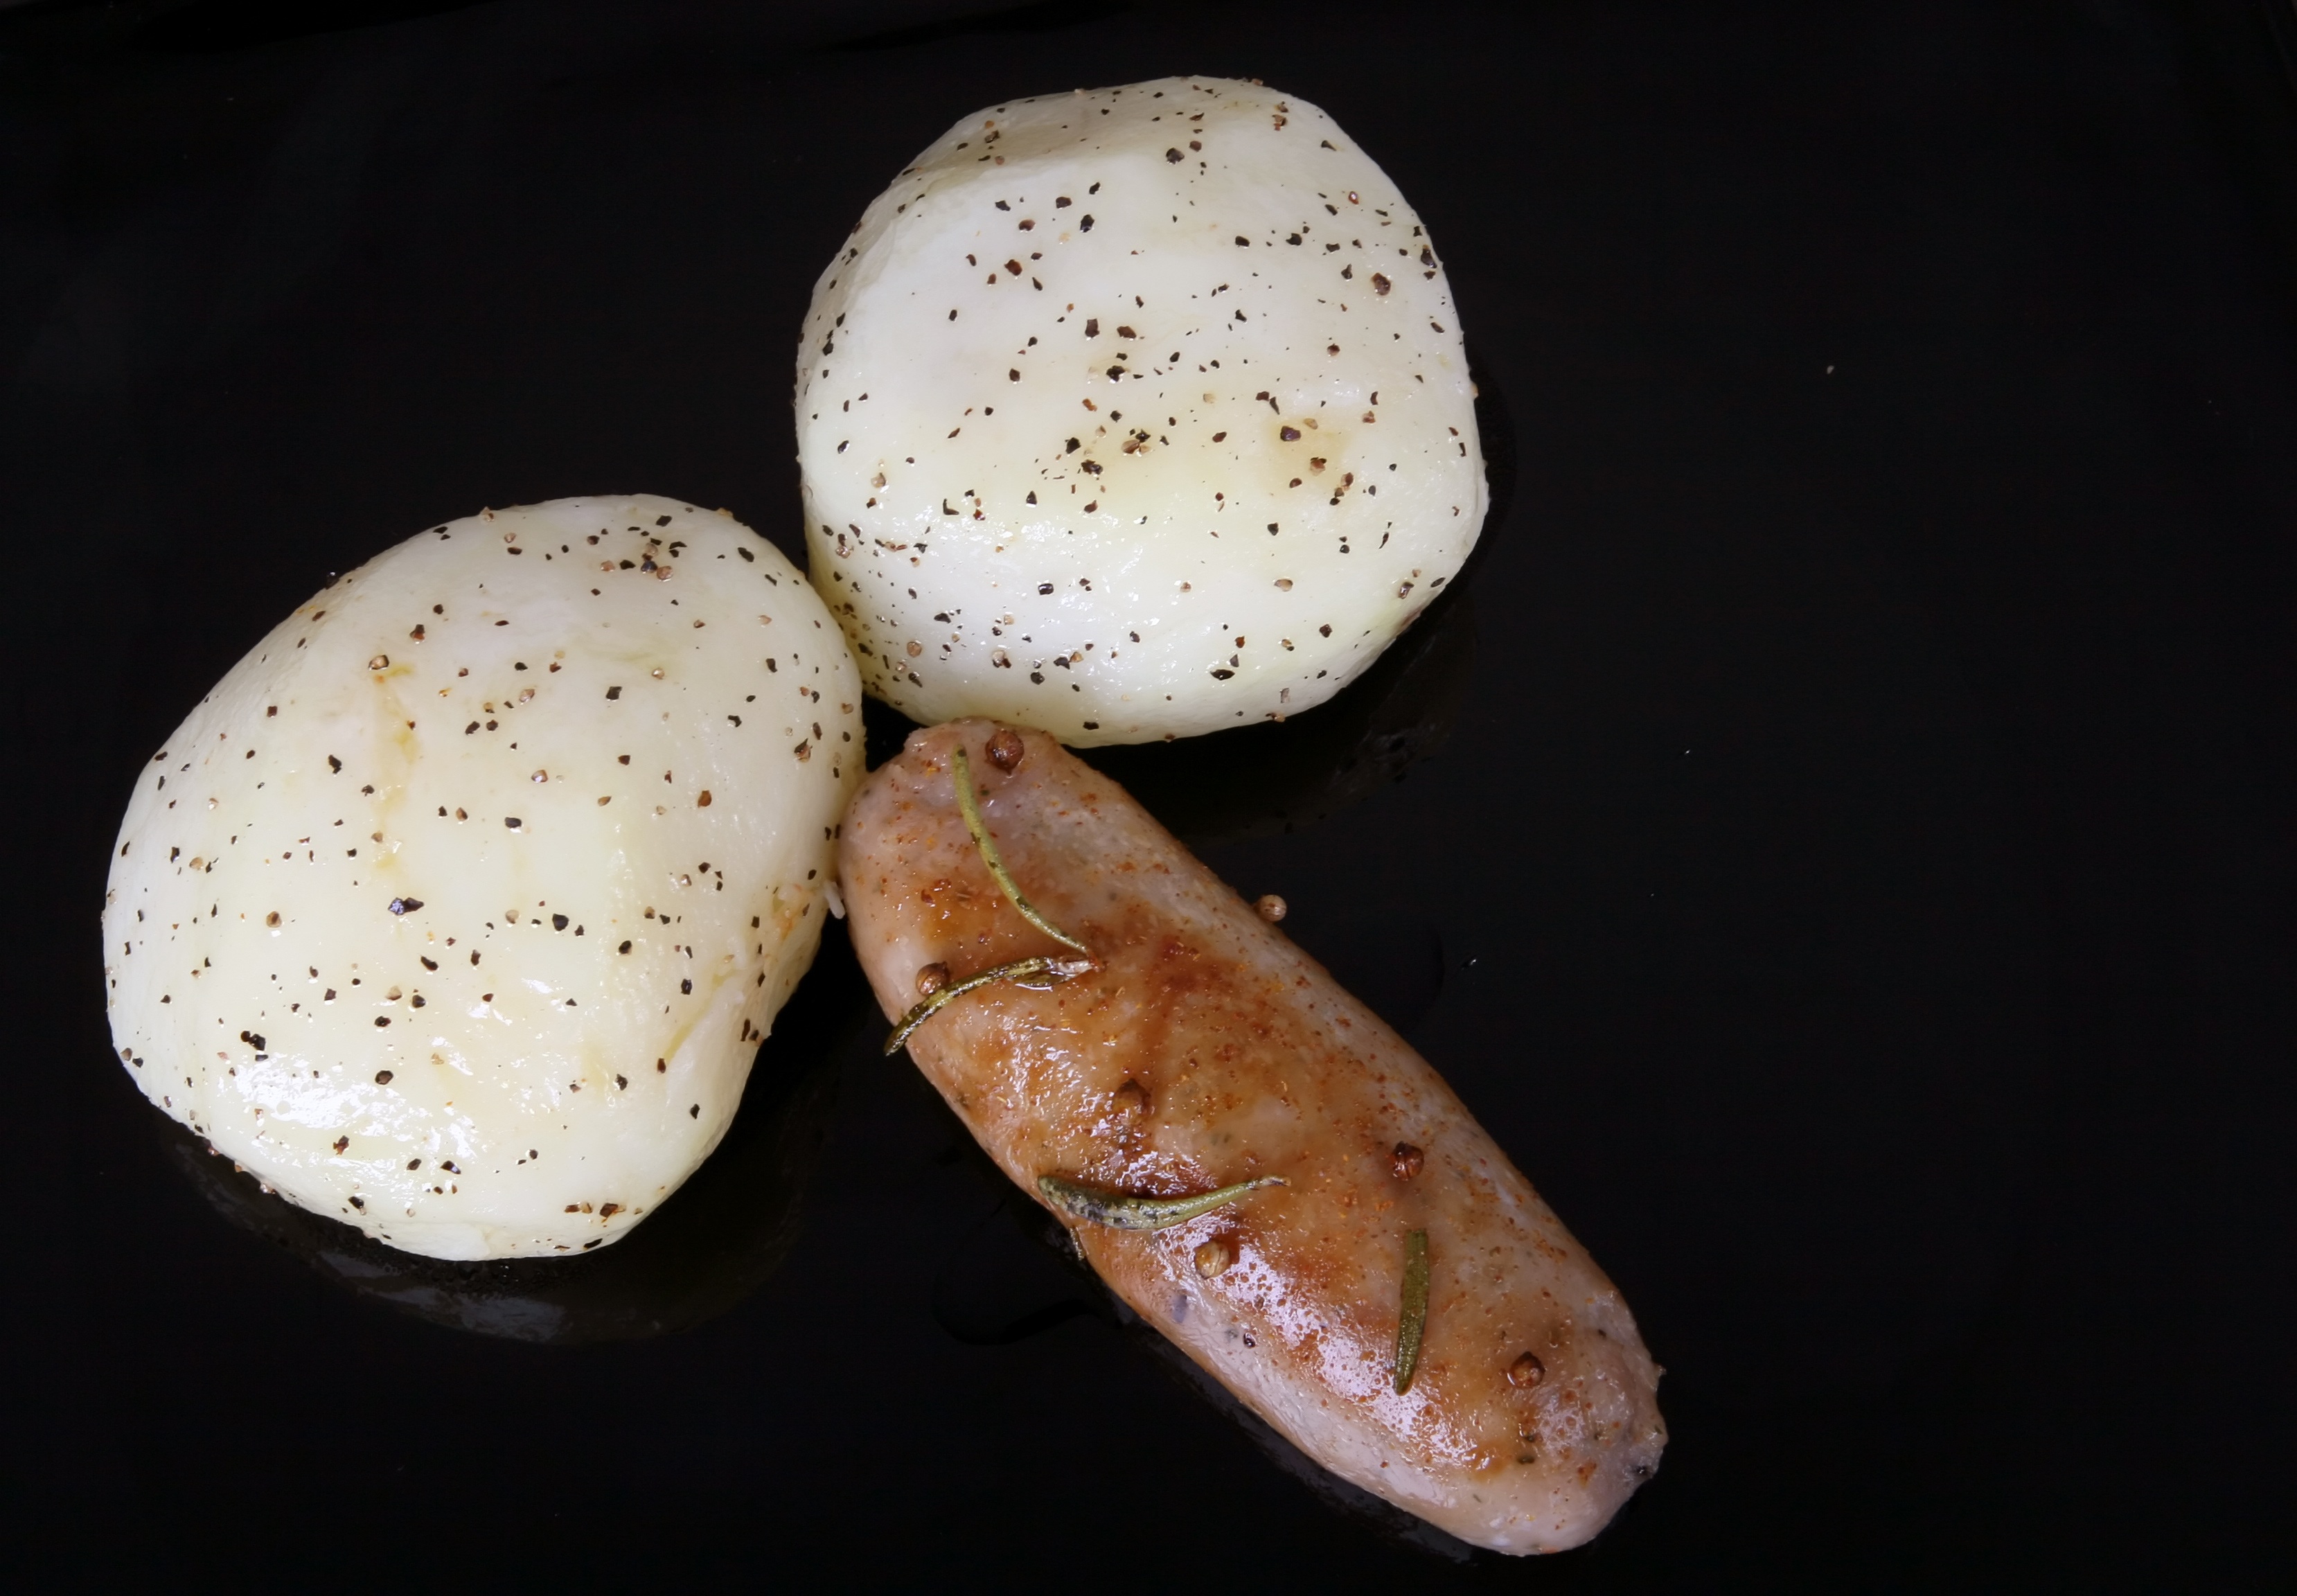
restaurant, isolated, meal, food, reflection, pepper, produce, vegetable, natural, fresh, bbq, barbeque, black, weight, colorful, breakfast, healthy, snack, meat, lunch, barbecue, pork, delicious, health, cookery, egg, sausage, fried, cooked, coriander, garnish, nutrition, dinner, hot, spices, spicy, good, slim, loss, diet, starter, herbs, ham, organic, grilled, rosemary, dieting, slimming, brats